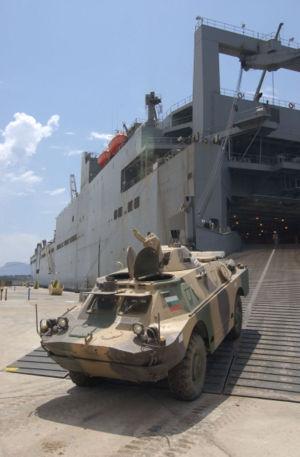
Le Military Sealift Command est le commandement du transport maritime militaire de l'United States Navy.
Les forces armées bulgares regroupent les corps de l'armée nationale de Bulgarie.
La coalition militaire en Irak désigne la force armée multinationale conduite par les États-Unis pour attaquer l'Irak en 2003 et stationnée dans le pays pour former et soutenir ses nouvelles forces de sécurité. Depuis le 1ᵉʳ janvier 2010, ce commandement a été remplacé par United States Forces – Iraq regroupant les forces américaines stationnées dans ce pays dans le cadre de l'Opération New Dawn jusqu'au départ de celles-ci en décembre 2011.